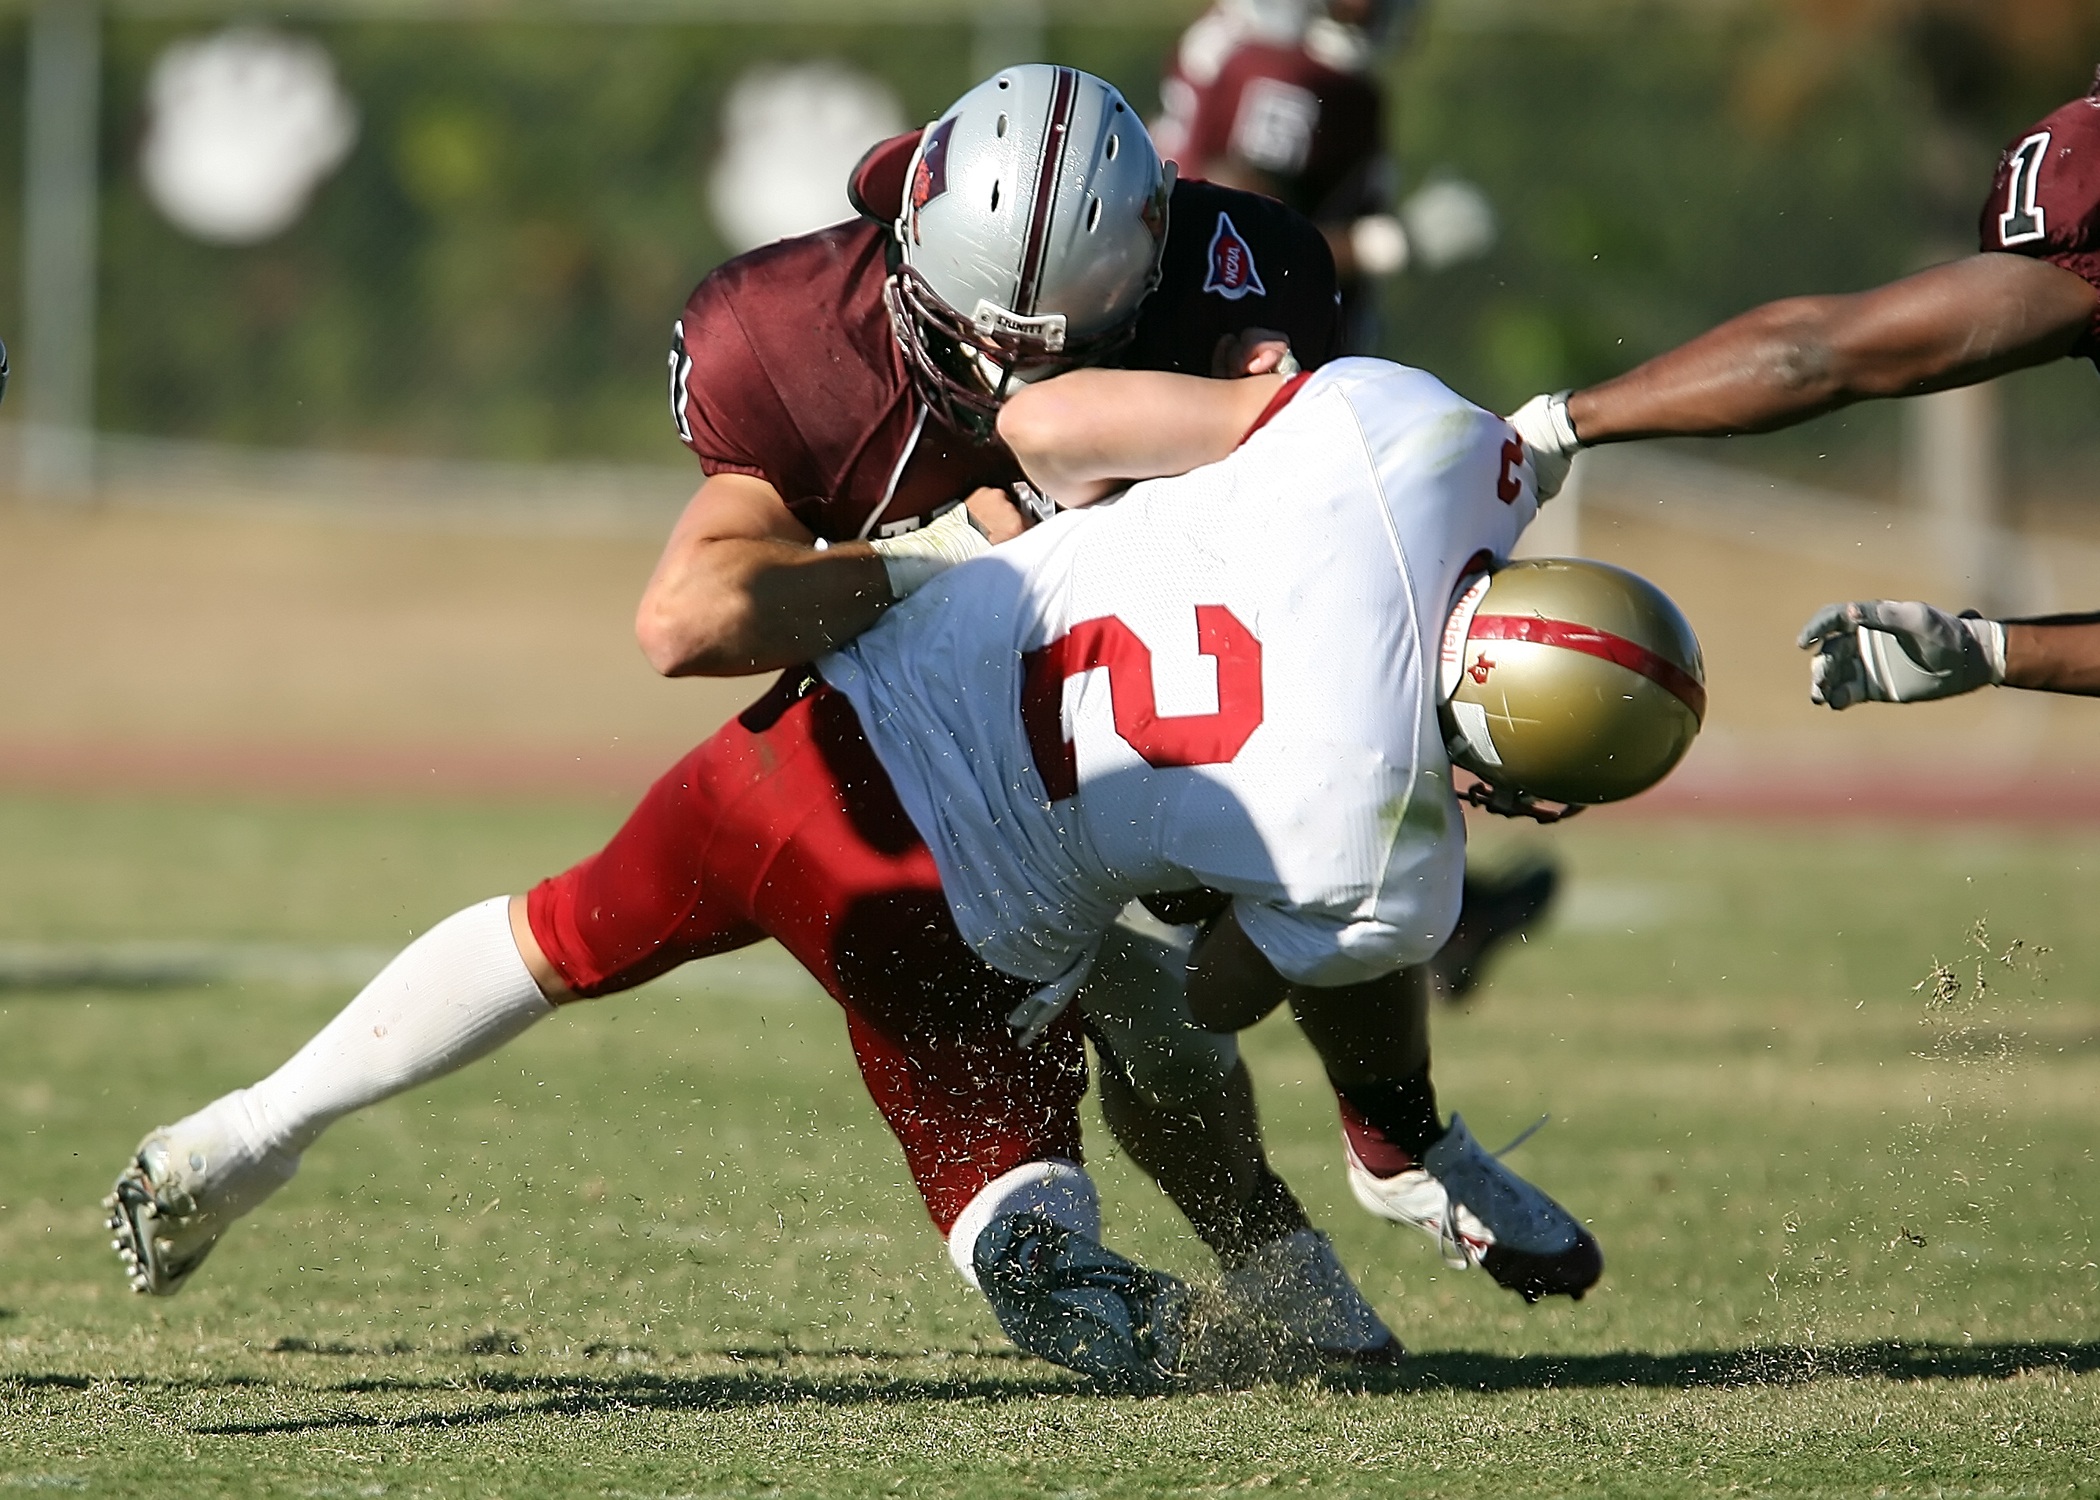
sport, play, action, soccer, football, player, competition, american football, sports, texas, defense, tackle, injured, football player, gridiron, ball game, quarterback, college football, team sport, football helmet, quarterback sack, canadian football, gridiron football